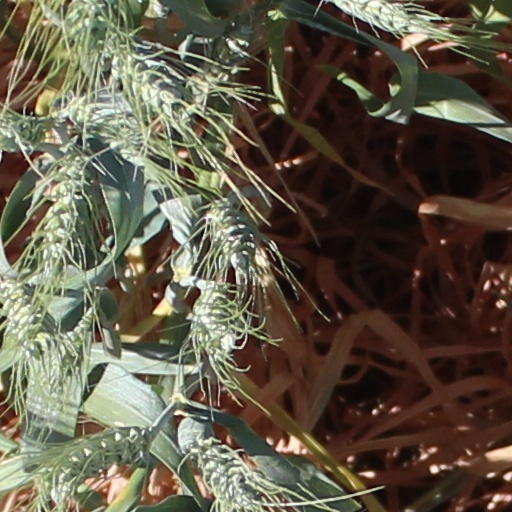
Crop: wheat